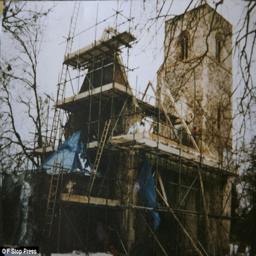
progress : this photo shows the roof of the church being rebuilt